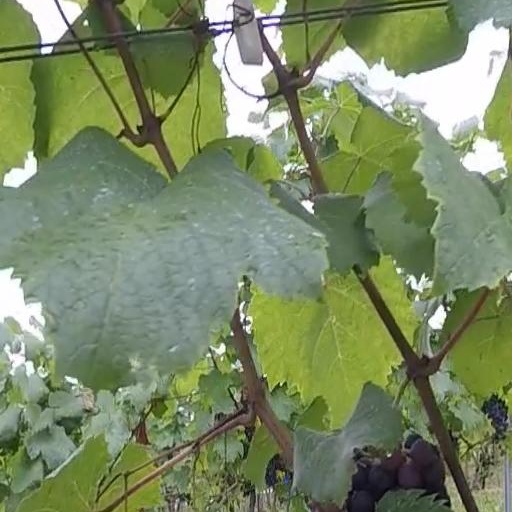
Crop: grape